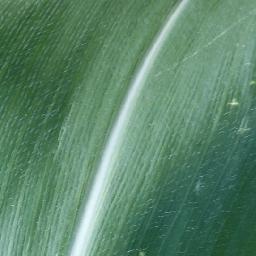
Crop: corn
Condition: (maize)_healthy